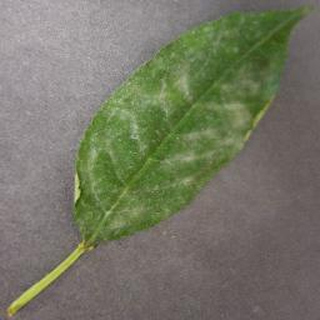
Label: cherry_powdery_mildew